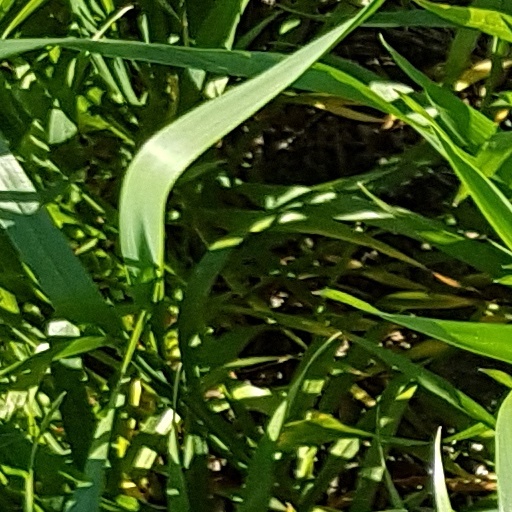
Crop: wheat